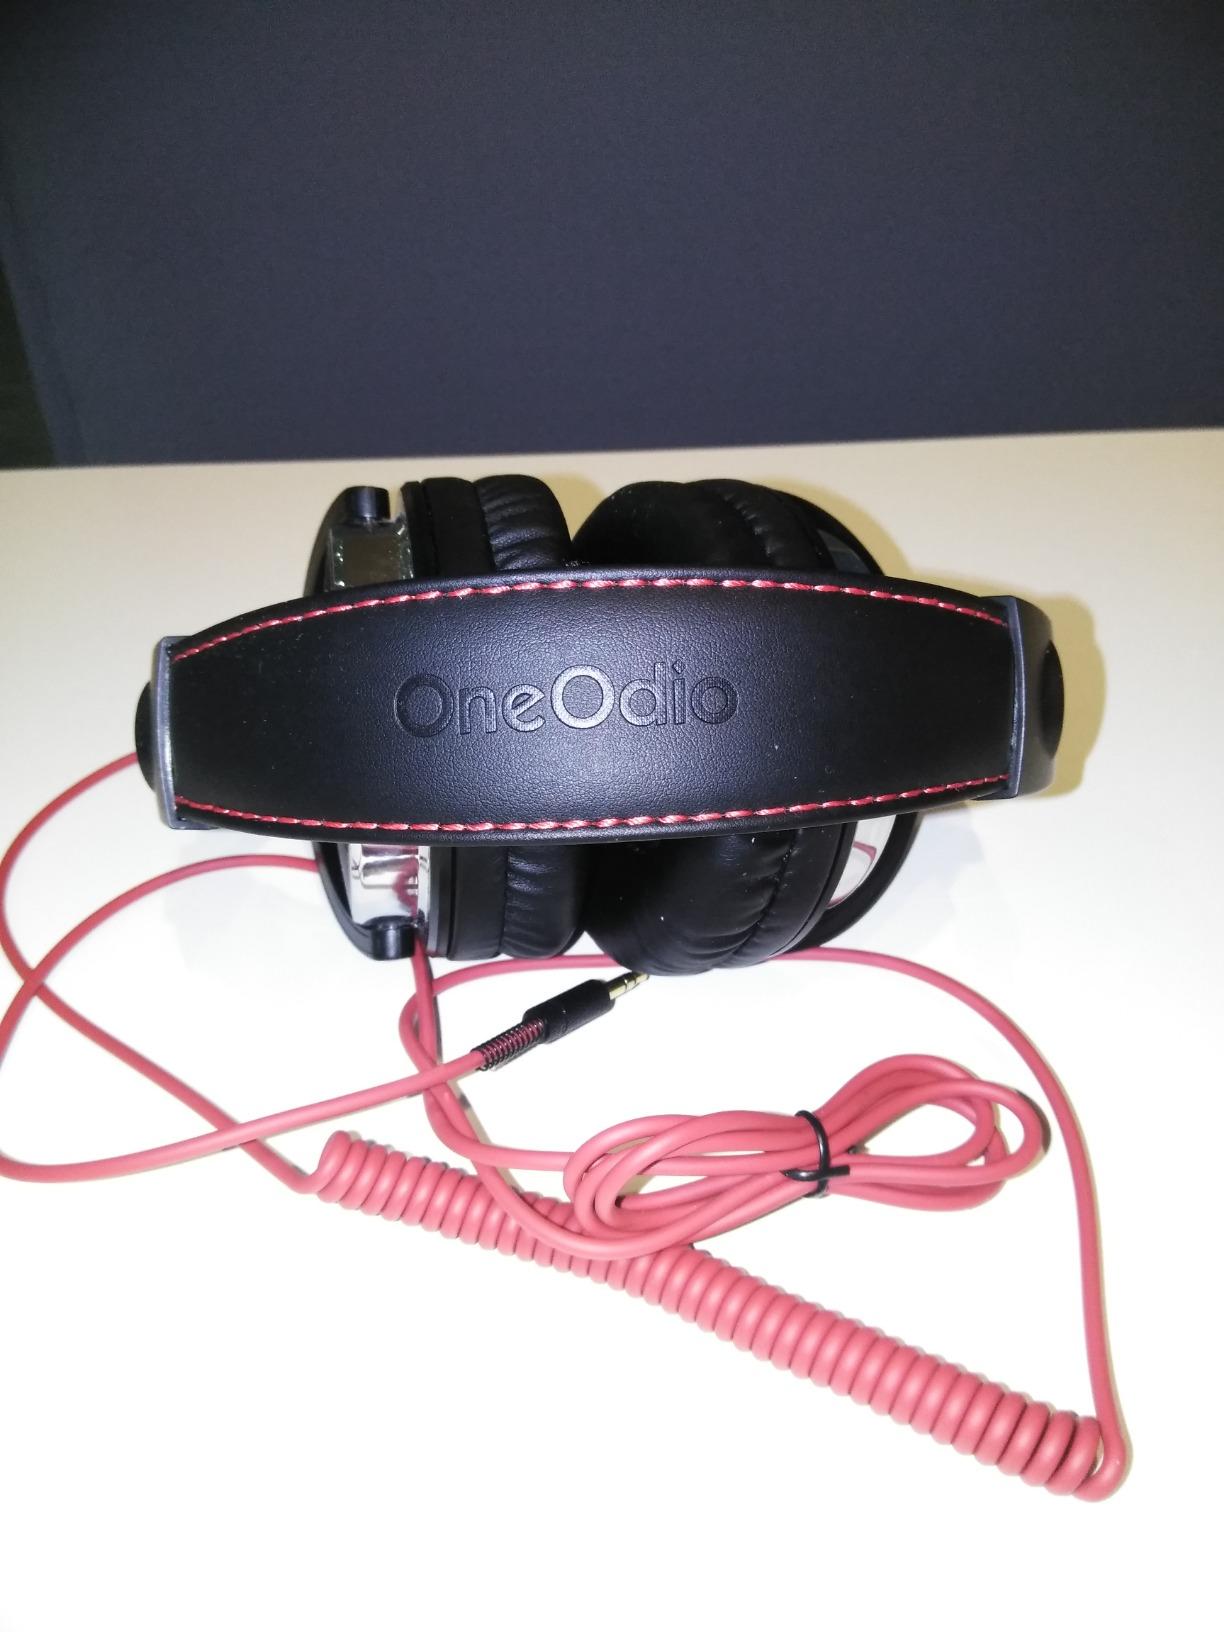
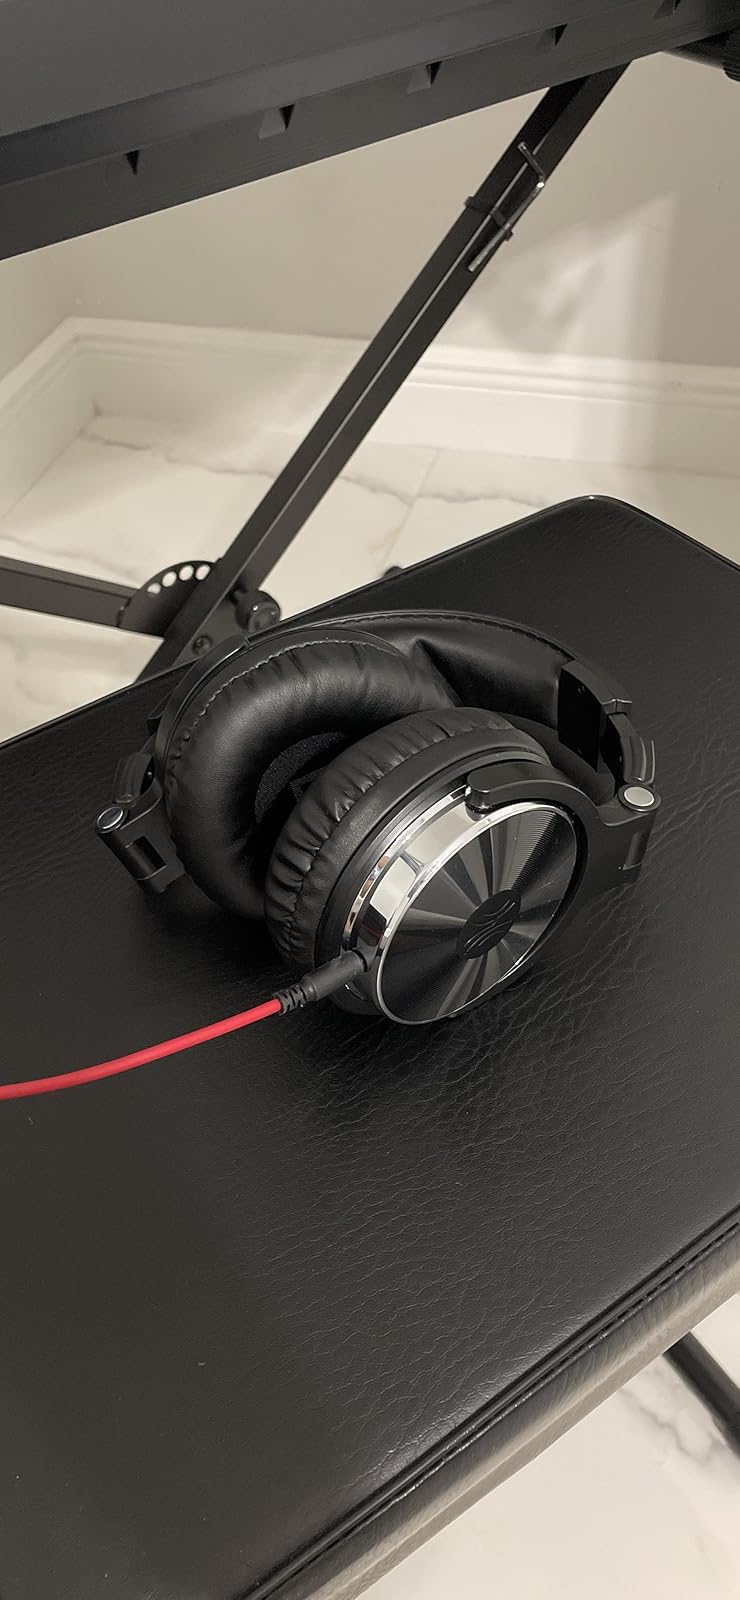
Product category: headphones
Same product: yes